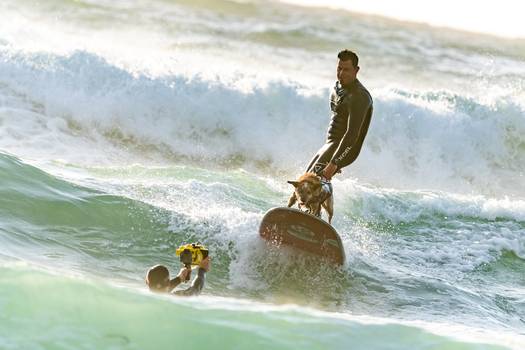
Label: No Watermark